Typhoon Songda (2004)

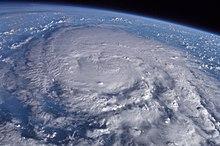
Typhoon Songda on September 4, 2004, as seen from the International Space Station

The typhoon increased in size as it approached the Northern Marianas Islands (CNMI), which was struck by Typhoon Chaba a week prior. On August 31, Songda turned more to the northwest, which spared the more populated islands of Saipan and Tinian. On September 1, the storm passed about northeast of Agrihan with 1 minute winds estimated at . Subsequently, the typhoon turned more to the west-northwest and weakened slightly. However, an increase in northward outflow caused the convection to deepen, resulting in Songda re-intensifying. On September 4, the JTWC again estimated peak 1 minute winds of 230 km/h (145 mph), and the JMA assessed a peak 10 minute wind peak of 175 km/h (110 mph). Around that time, Songda had turned to the northwest and had developed a symmetric eyewall. At 08:00 UTC on September 5, the typhoon made landfall on the Japanese island of Okinawa while at peak intensity.